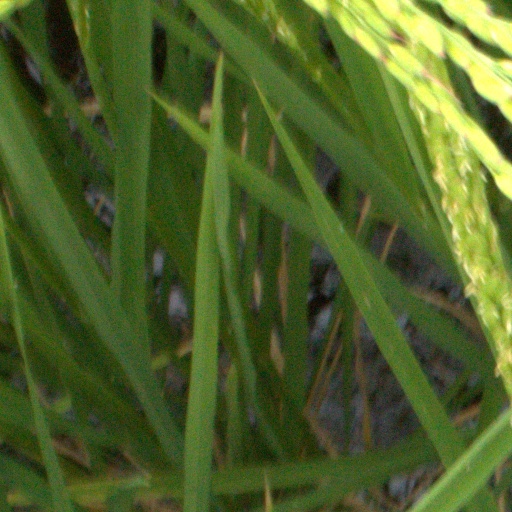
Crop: rice